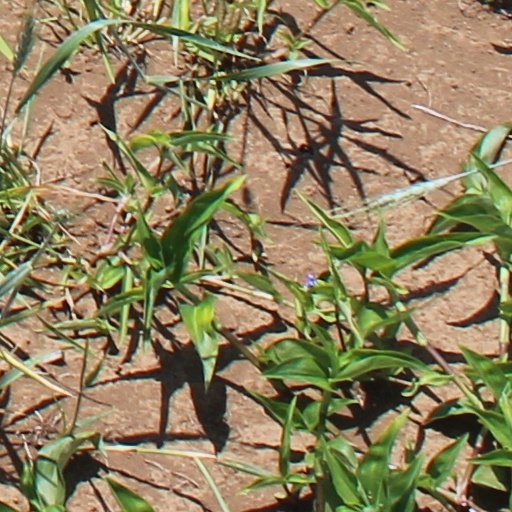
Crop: wheat